Mabel Freer

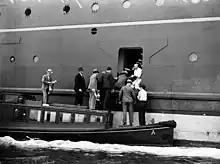
Customs officials boarding TSS "Awatea" in connection with Freer's second attempt to enter Australia

On 20 October 1936, Freer and Dewar arrived in Fremantle, Western Australia, aboard RMS "Maloja". Although Freer held a British passport, upon arrival customs officials boarded the vessel and administered her a dictation test in Italian. She failed the test and was informed that she was considered a "prohibited immigrant" under the "Immigration Restriction Act 1901".